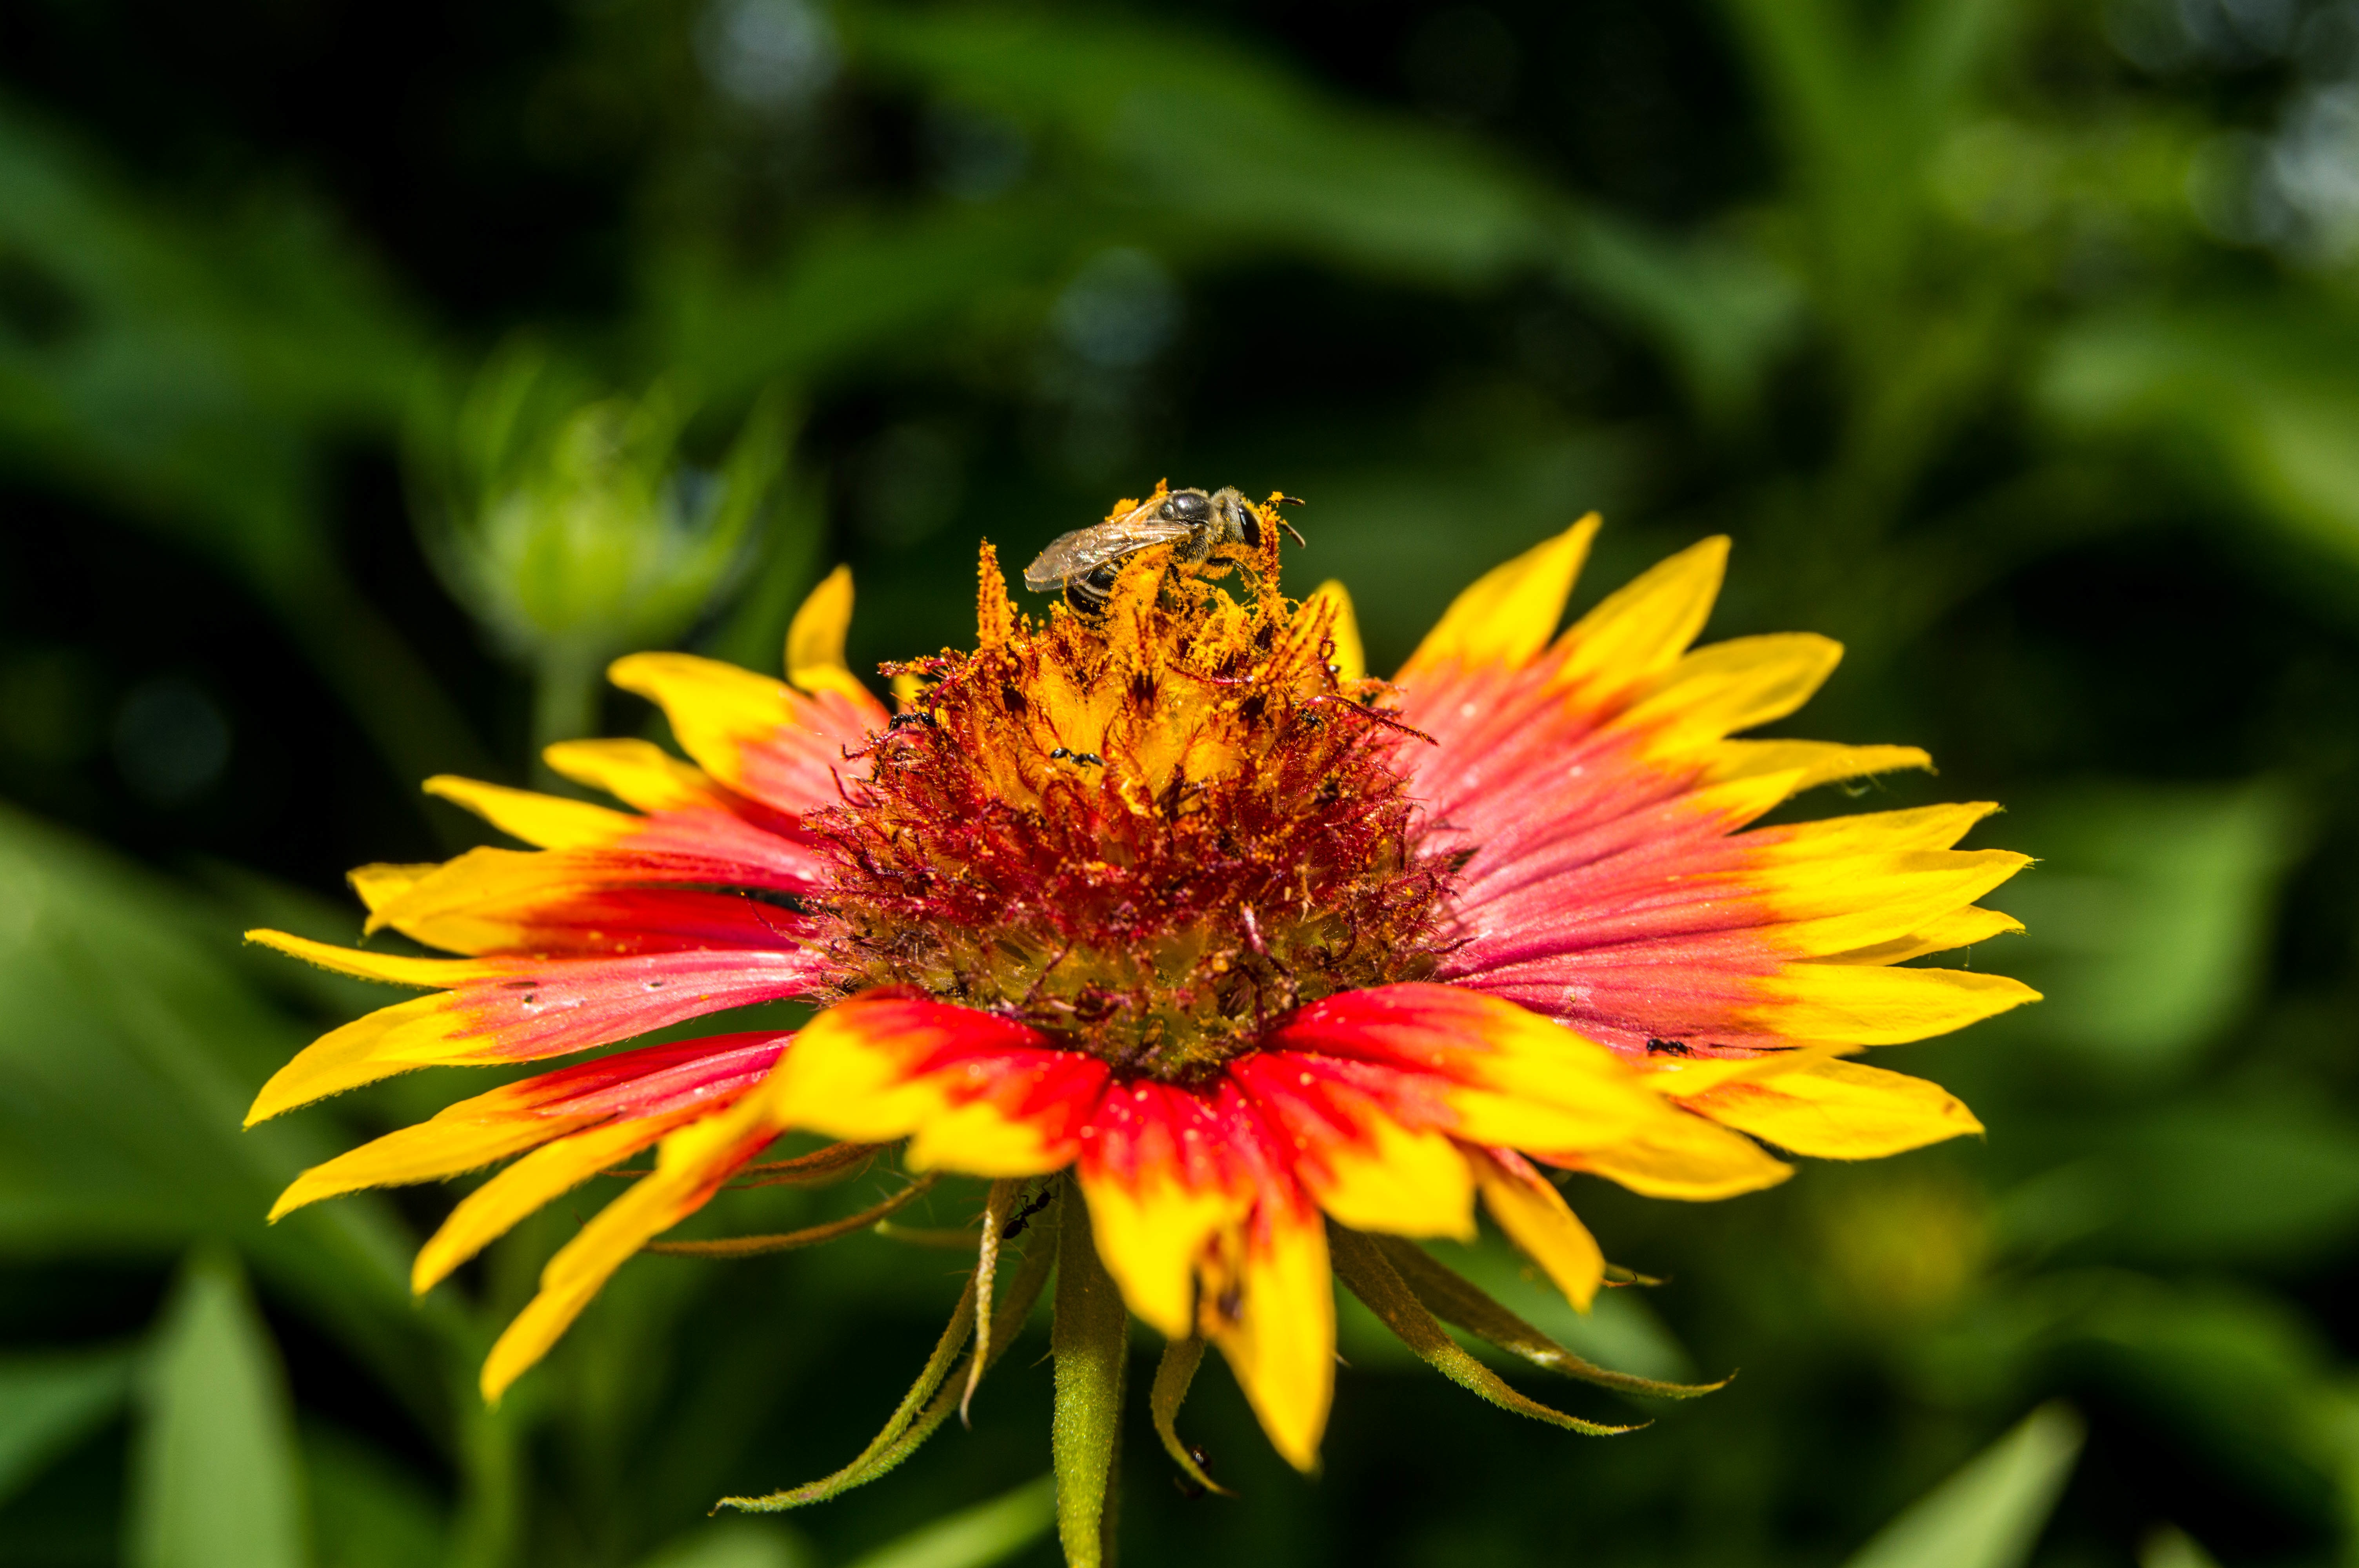
nature, plant, meadow, flower, petal, insect, botany, yellow, flora, fauna, wildflower, close up, nectar, macro photography, flowering plant, daisy family, annual plant, land plant, blanket flowers